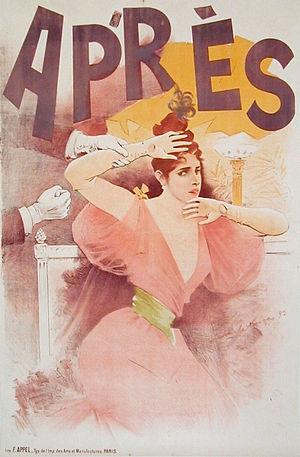
E. Charle Lucas est un peintre et un affichiste français, actif entre 1883 et 1903.